Fegen (locality)

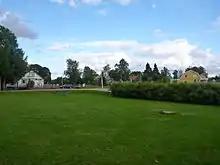
View from the picnic area to Fegen centre

Fegen is a locality situated in Falkenberg Municipality, Halland County, Sweden, with 235 inhabitants in 2015. The village is located at the south shore of lake Fegen, close to the nature reserve "Fegen". The country road 153, from Varberg to Värnamo, goes through the village.